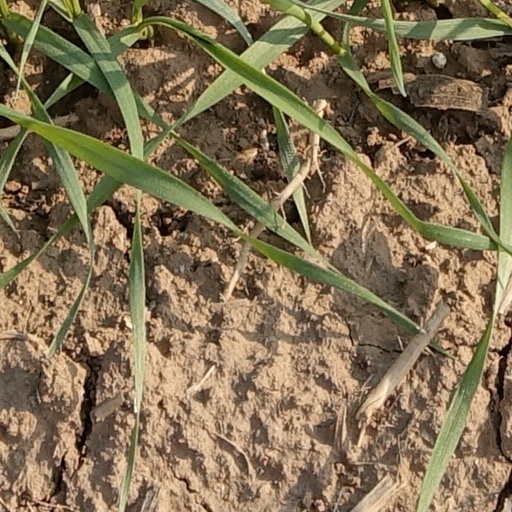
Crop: wheat